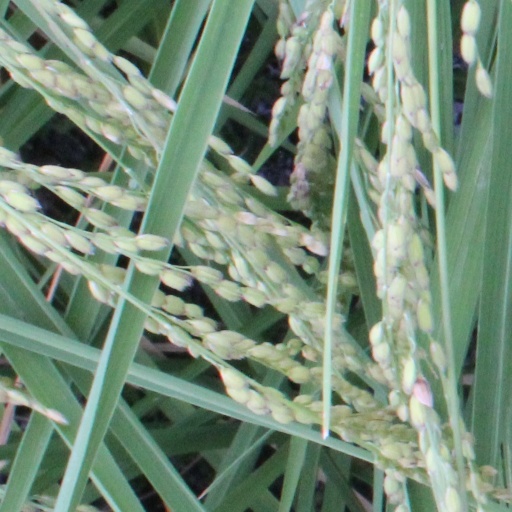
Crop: rice